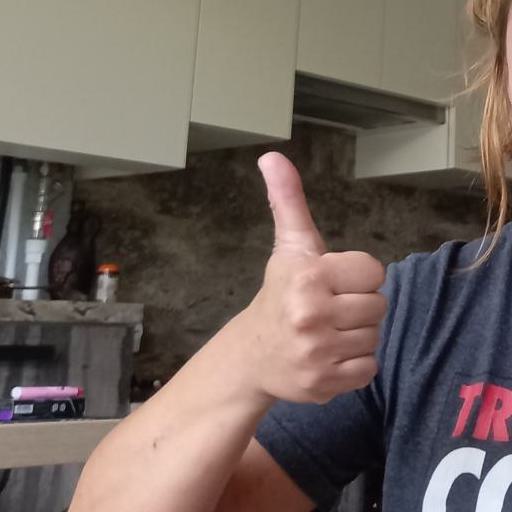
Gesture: like